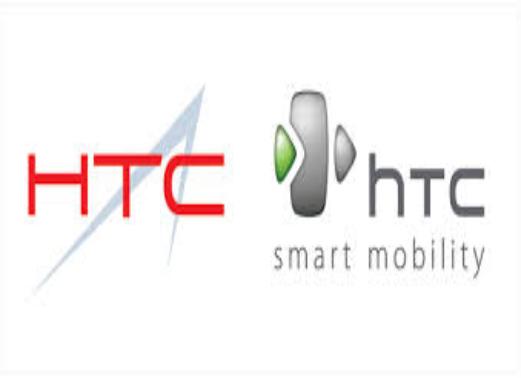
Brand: HTC
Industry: Electronic